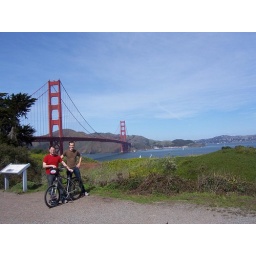
We rented bikes in SF. Then biked across the bridge to Sausalito for lunch.